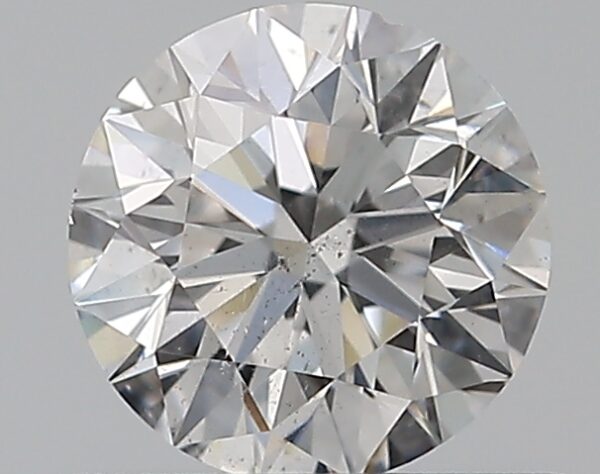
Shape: round
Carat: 0.5
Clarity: SI2
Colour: D
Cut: VG
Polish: EX
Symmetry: EX
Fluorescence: N
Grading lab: GIA
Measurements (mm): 5.03 x 5.06 x 3.2